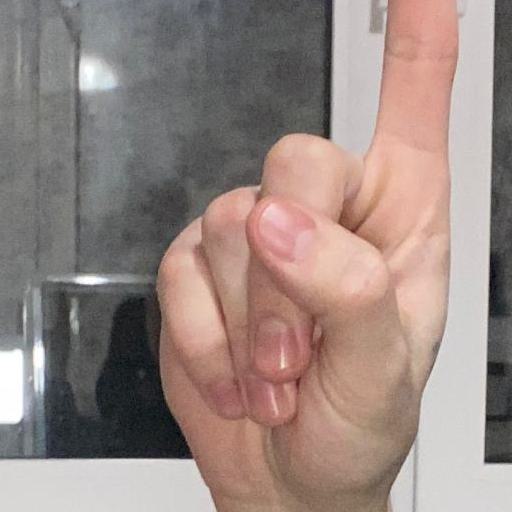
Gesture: one